Antwerp tramway network

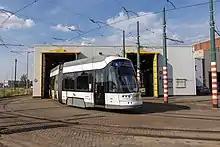
Albatros tram at the Punt Aan De Lijn depot

In August 2012, De Lijn ordered a fleet of Bombardier Flexity 2 trams, including 28 for Antwerp. These would replace many of the older PCC trams, and displace HermeLijn trams onto other routes.